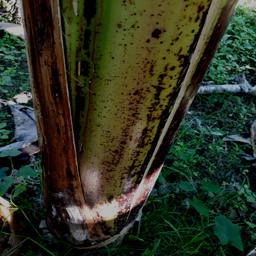
Label: PSEUDOSTEM WEEVIL